Intake

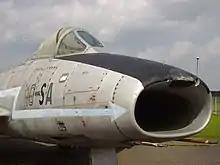
Dassault Super Mystère showing entry to engine intake duct

An intake (also inlet) is an opening, structure or system through which a fluid is admitted to a space or machine as a consequence of a pressure differential between the outside and the inside. The pressure difference may be generated on the inside by a mechanism, or on the outside by ram pressure or hydrostatic pressure. Flow rate through the intake depends on pressure difference, fluid properties, and intake geometry.